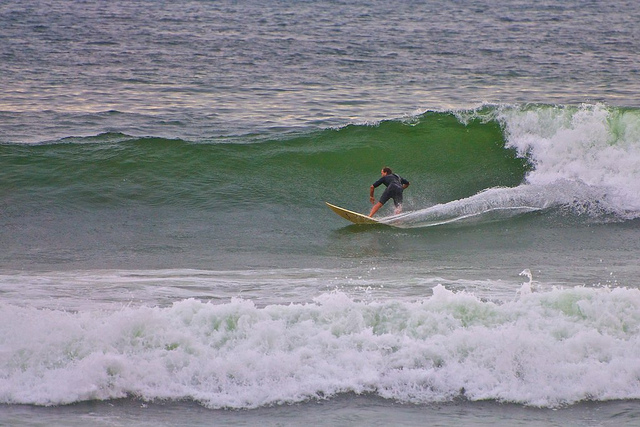
user: Given an image and a question. Answer the question in a short answer. Question: What places are famous for this water sport? Short Answer:
assistant: beach